Redland Bay State School Residence

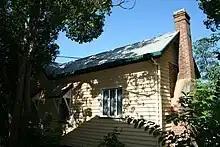
Rear view, 2009

The Redland Bay State School is located off Gordon Road at Redland Bay, and consists of a number of timber buildings, including the early residence, an early school house and another early small timber shed.